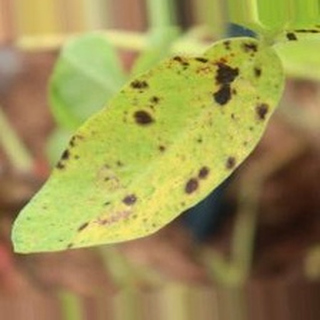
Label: groundnut_late_leaf_spot